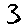
Label: 3